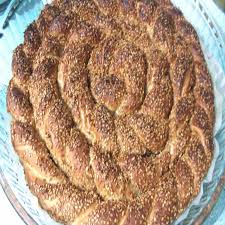
Yemek: simit